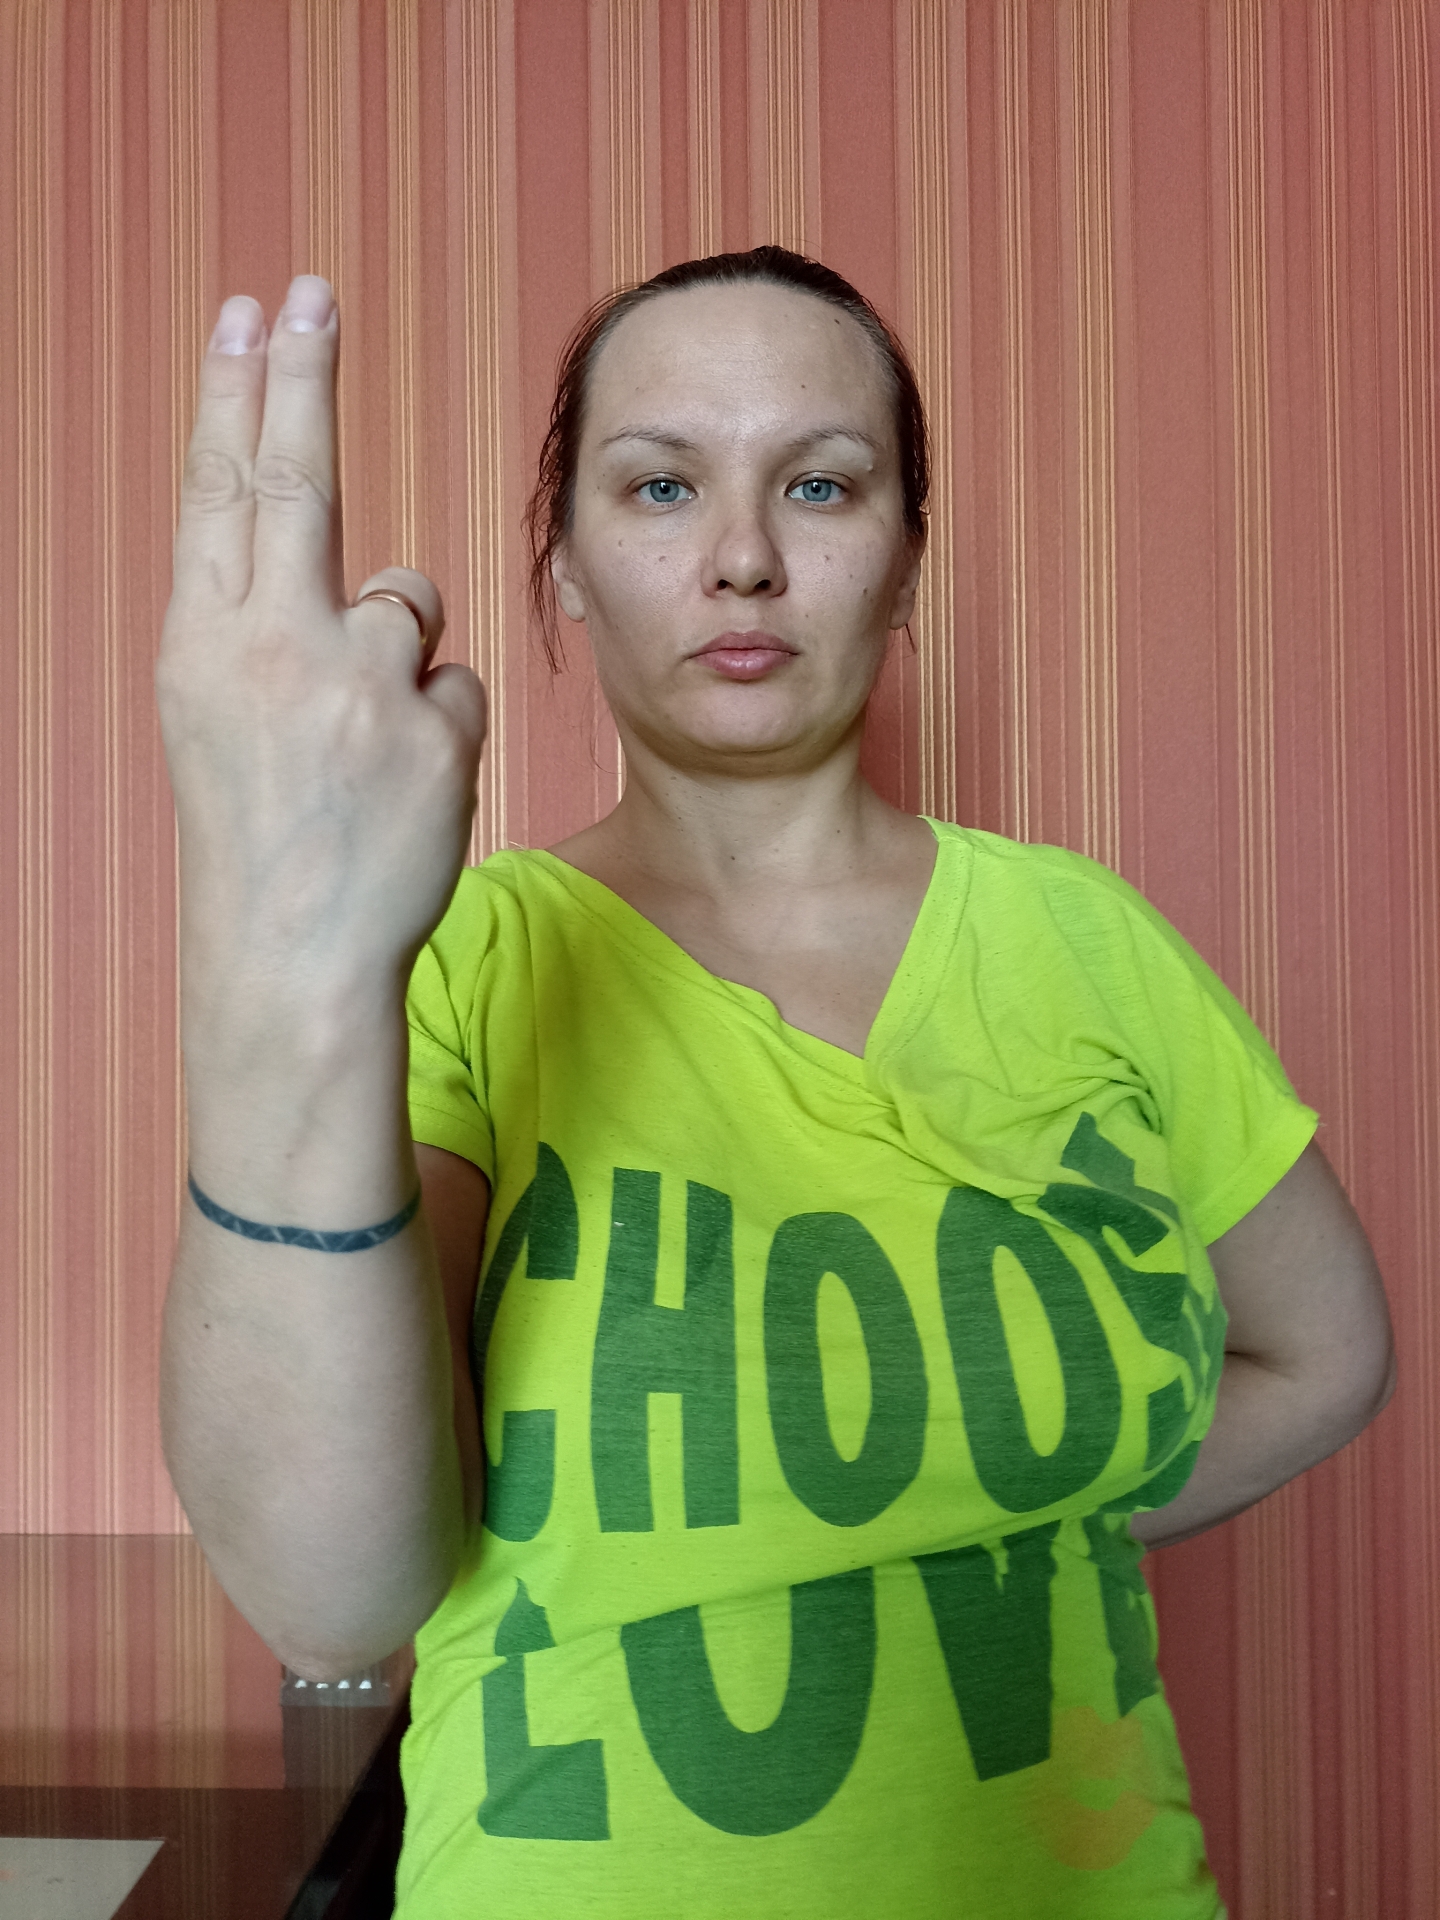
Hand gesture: two_up_inverted